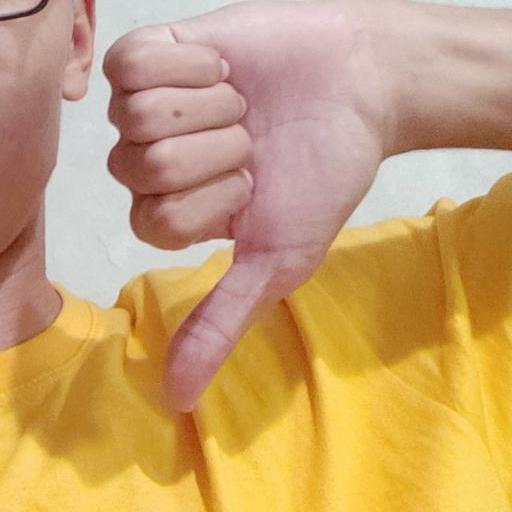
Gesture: dislike